Sailors' superstitions

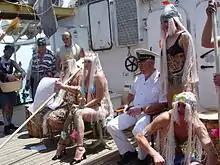
Neptune and his entourage during a Polish line-crossing ceremony ("Chrzest równikowy")

In early 1800's, some sailors believed that Fins (sic.) can control the winds. Finnish wizards were known to make wind, and they sold ropes with knots: open one knot, it would cause mild wind; open the second, strong winds would blow; open the third, and "a full gale wind" could crash upon the ship.